A Fazenda 1

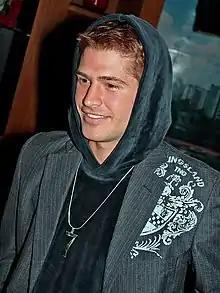
Dado Dolabella, winner of the first season.

Below is biographical information according to the Record official site, plus footnoted additions.
(ages stated are correct at the start of the contest)